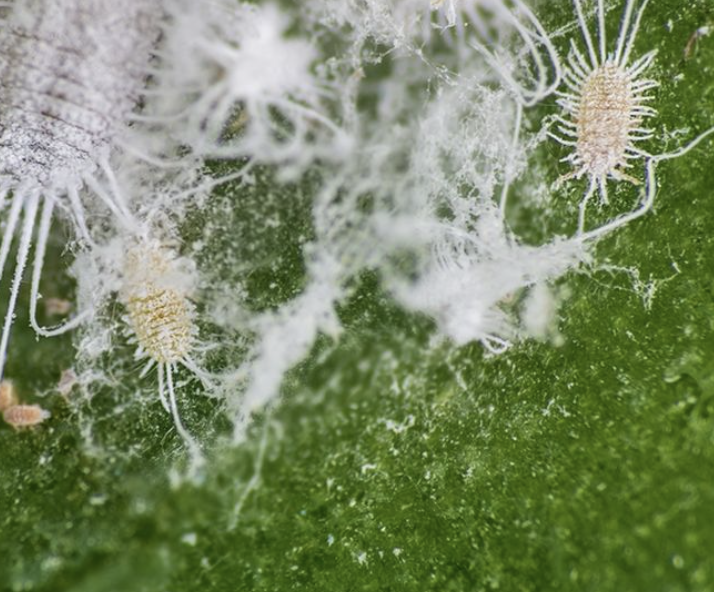
Label: mealybug_infestation